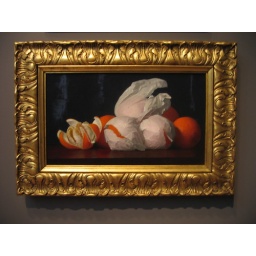
oranges in wax paper